Great Dismal Swamp maroons

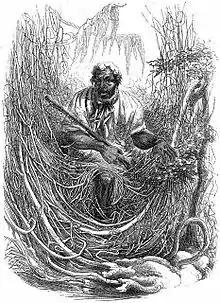
Osman, a maroon in Great Dismal Swamp. Image by David Hunter Strother in "Harper's New Monthly Magazine", 1856.

The first Africans brought to the English colony of Virginia arrived in 1619 on the "White Lion", an English privateer operating under a letter of marque from the Dutch Republic. These Africans, numbering roughly 20-strong, had been seized from the Portuguese slave ship "São João Bautista" by the crew of "White Lion" as the slaver was transporting them from Portuguese Angola to the Americas. The Africans were legally deemed to be indentured servants, since slave codes were not passed in Virginia until 1661. As indentured servants, they were automatically entitled to freedom after the passage of a certain period of time, and were also allowed to purchase freedom as well. Other indentured servants gained freedom by converting to Christianity, since the English colonists of Virginia were opposed to the enslavement of Christians. Slave labor was used in many efforts to drain and log the Great Dismal Swamp during the 18th and 19th centuries. People who escaped slavery by running away to the countryside came to be known as maroons.